Leelanau Peninsula AVA

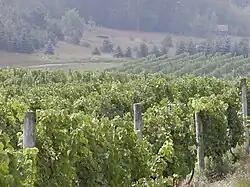
A vineyard in the Leelanau Peninsula AVA

The Leelanau Peninsula AVA is an American Viticultural Area located in Leelanau County, Michigan.